Battle of Knin

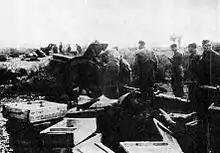
Partisan artillery near Knin in December 1944

8th Dalmatian Corps with 13 brigades and 5 detachments totaling around 35,000 soldiers.